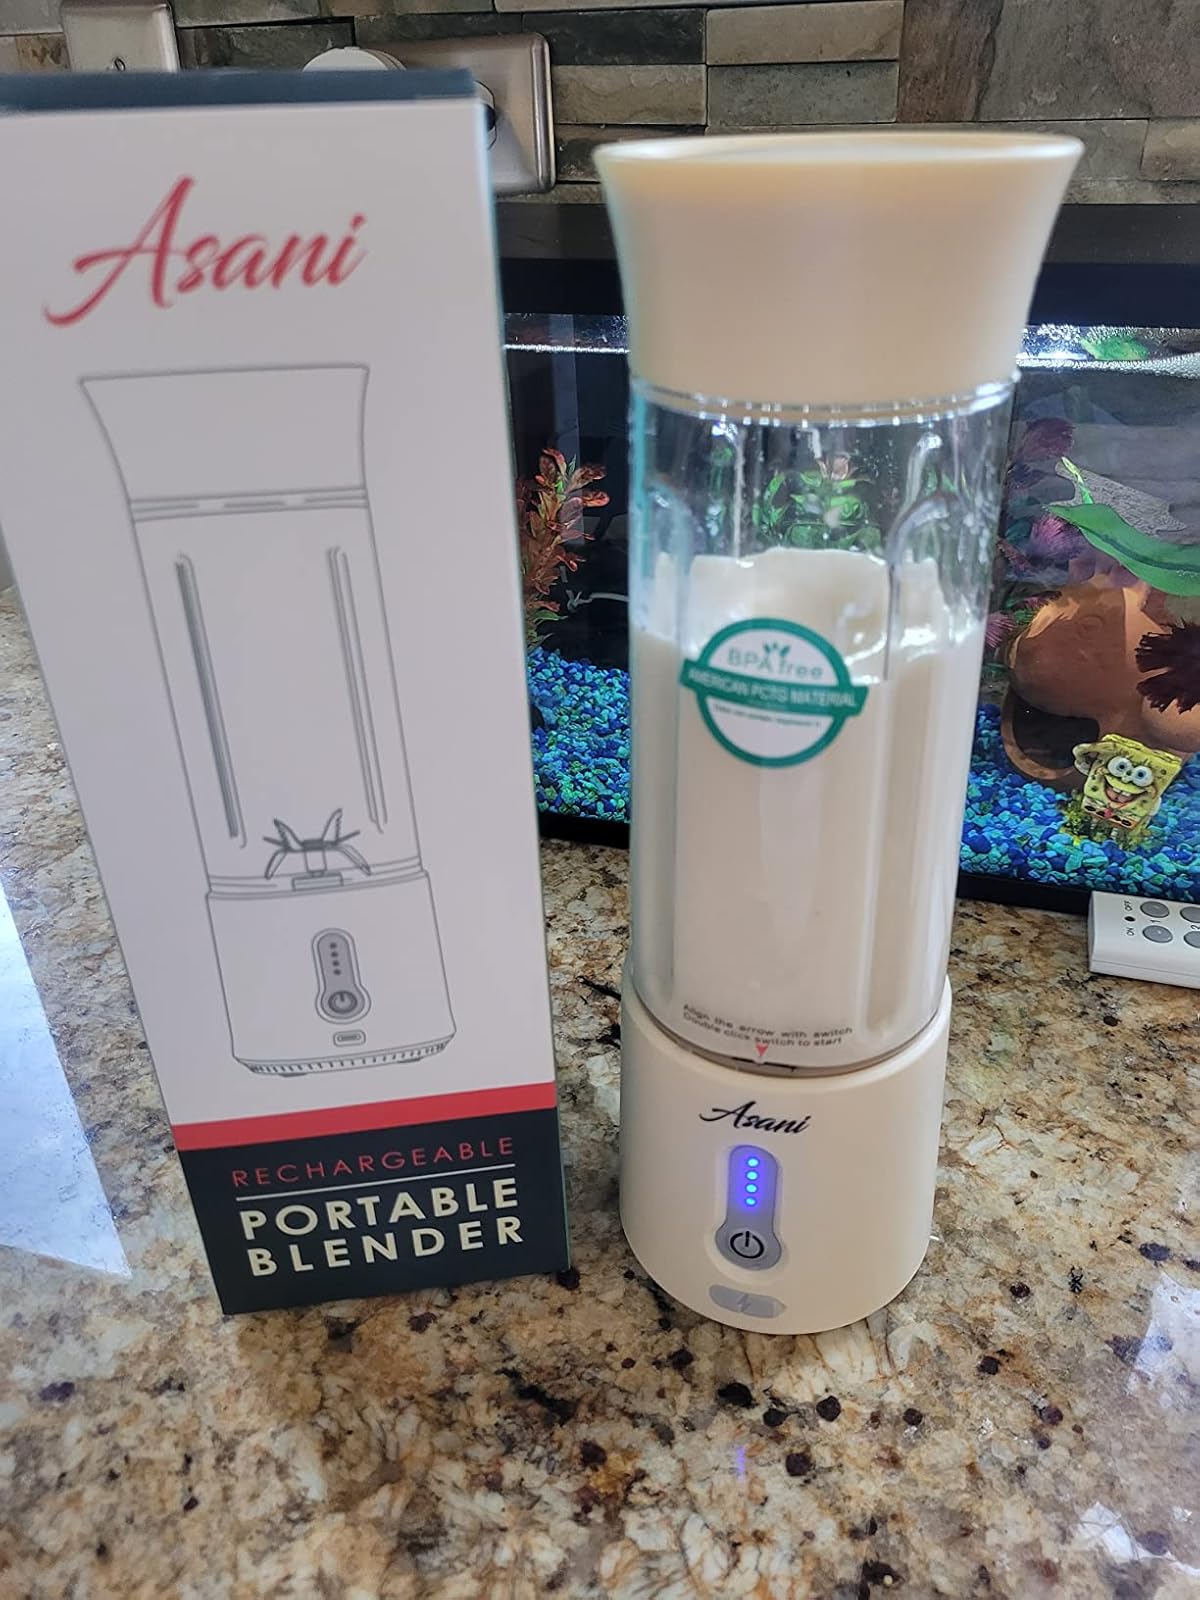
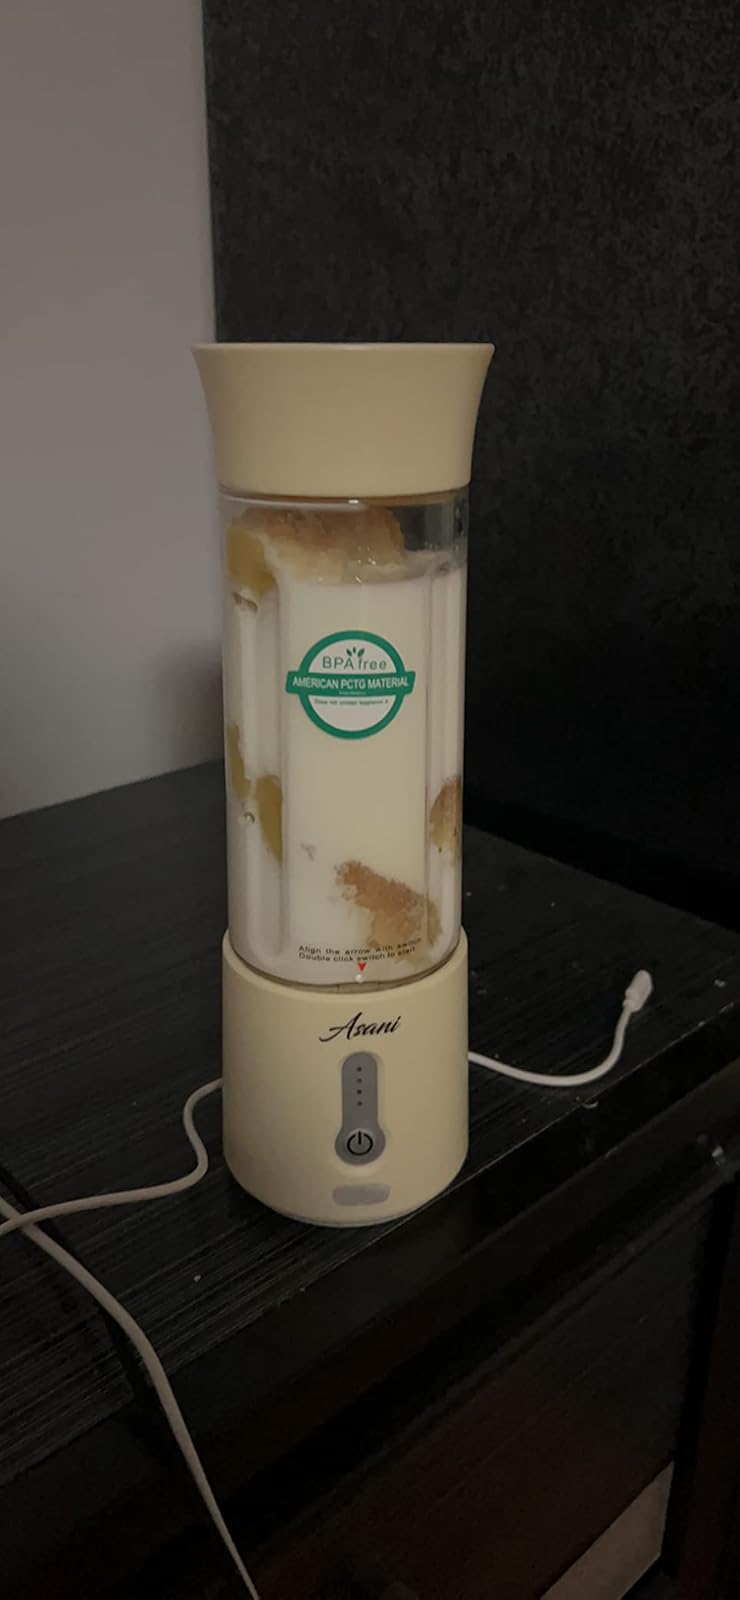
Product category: items_blender
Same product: yes